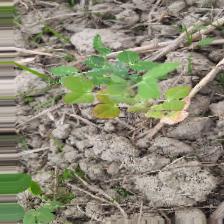
Label: Ascochyta blight